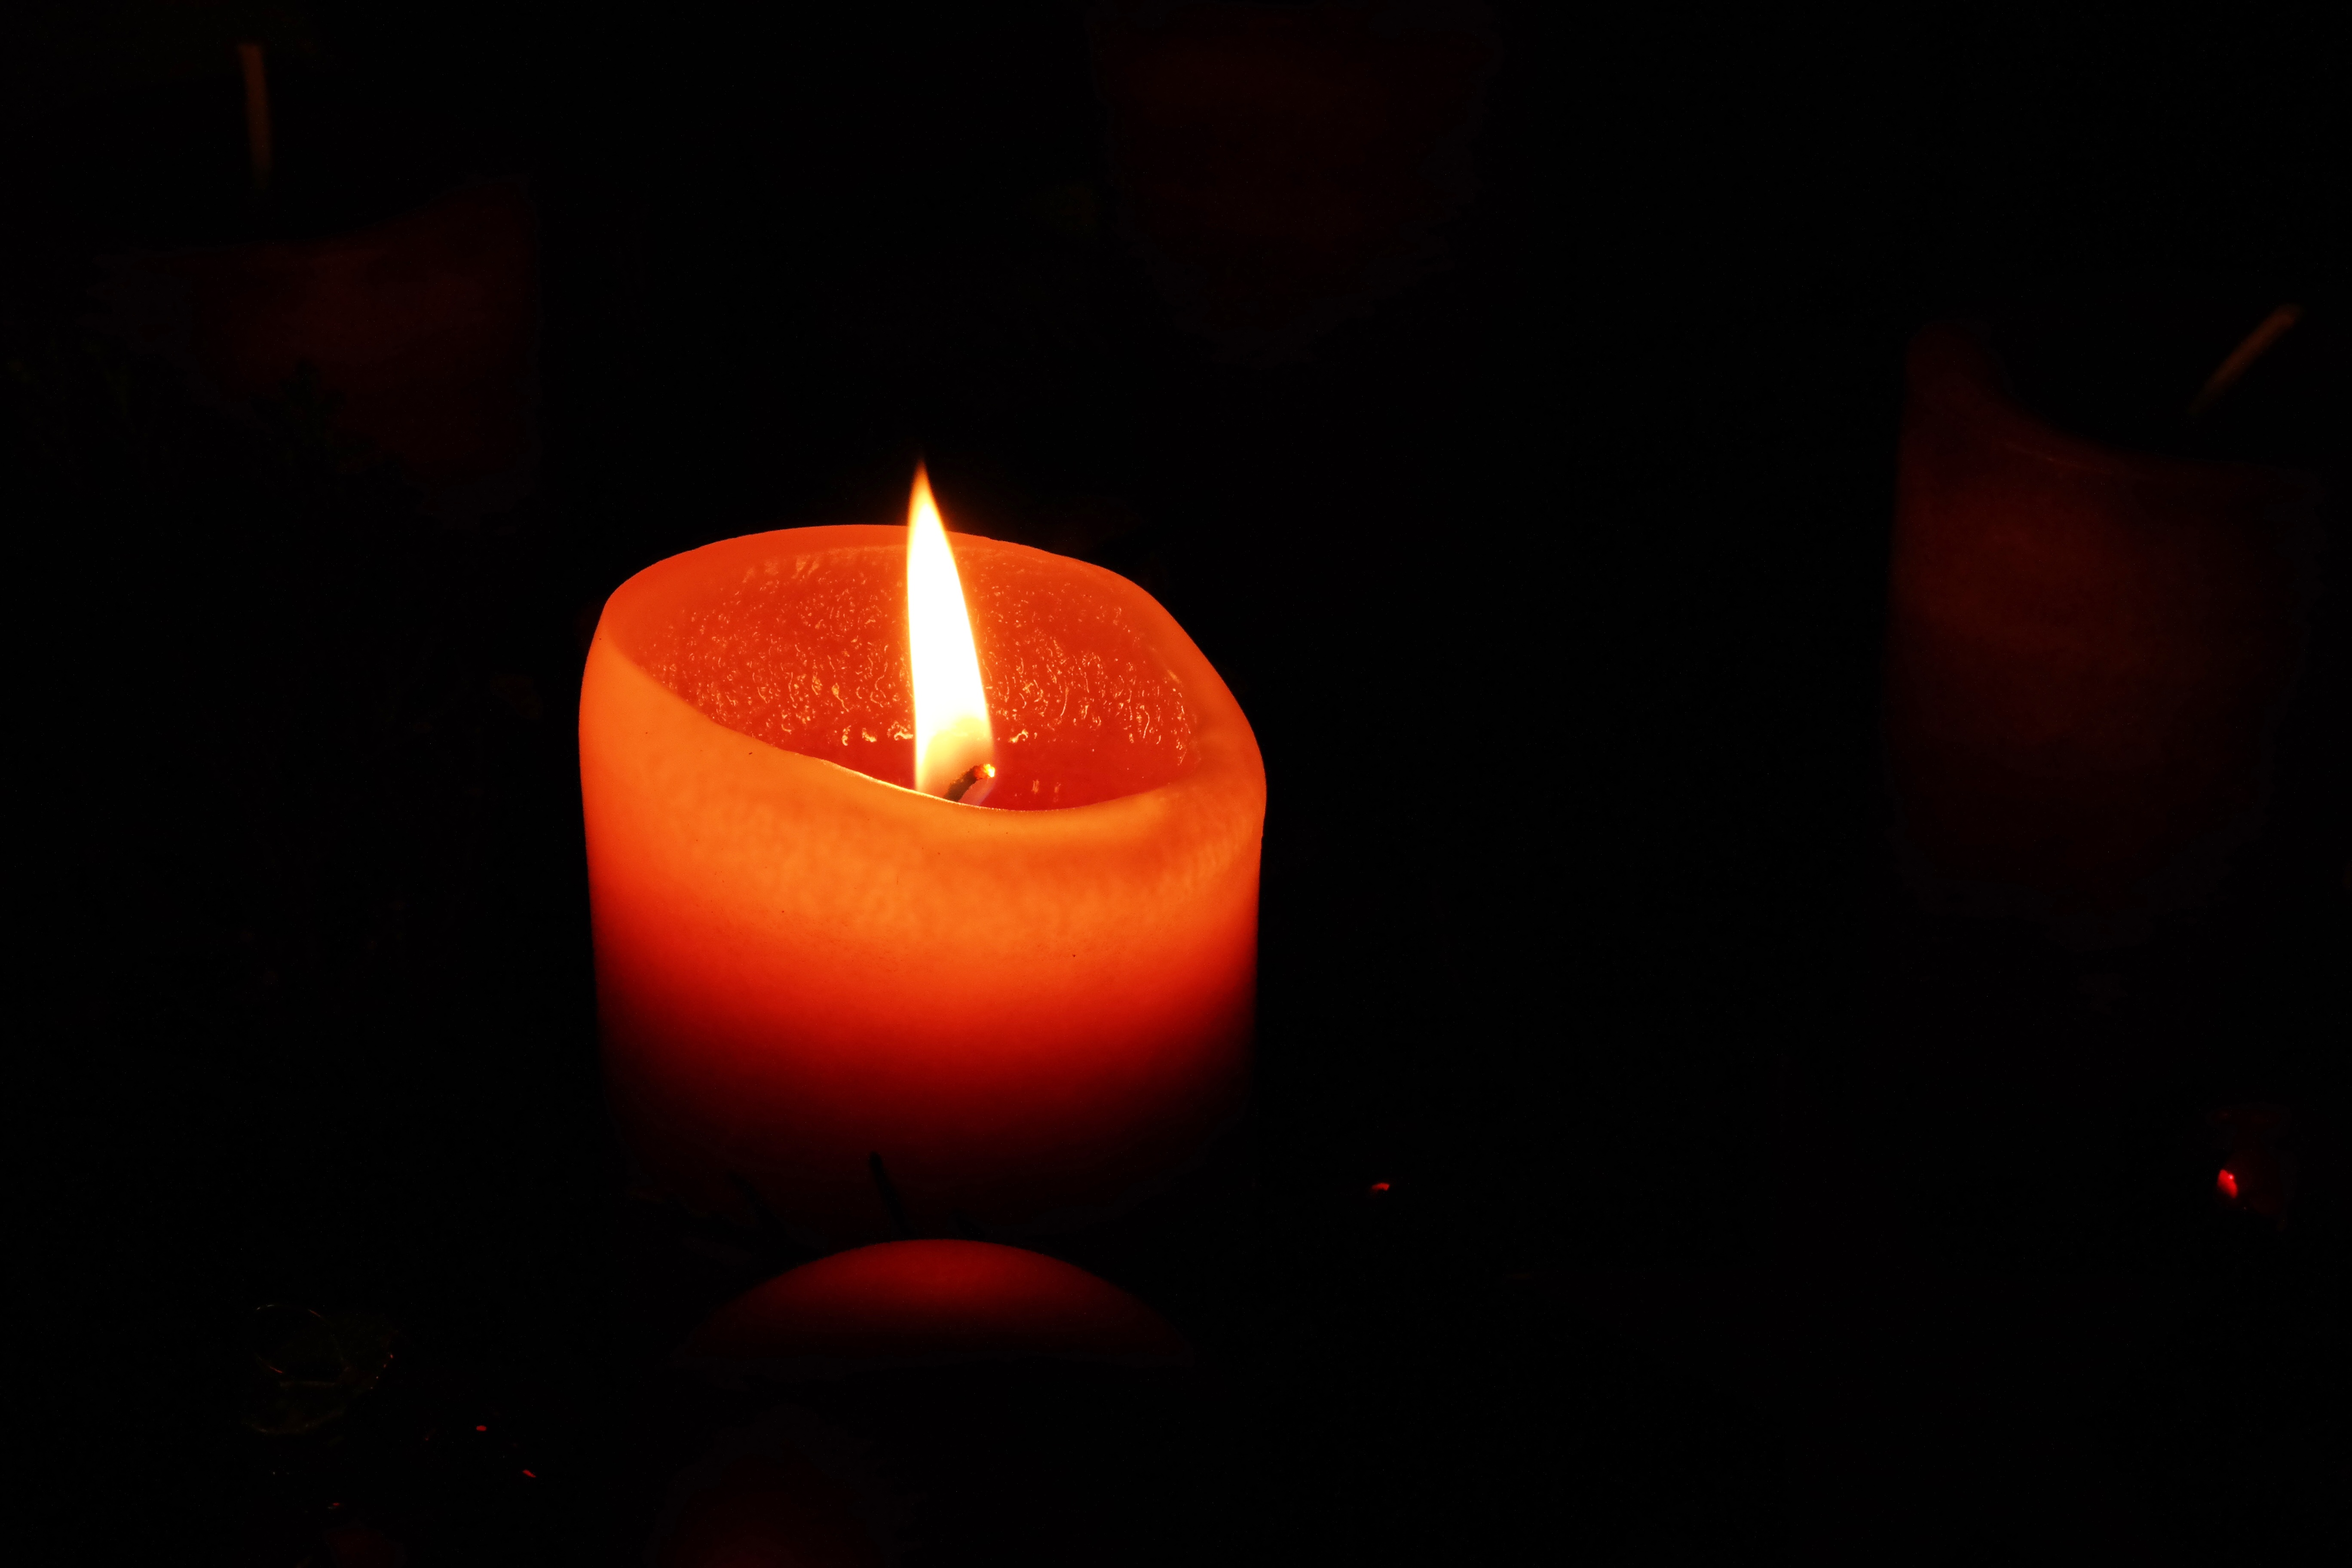
light, flower, petal, orange, red, flame, romantic, darkness, candle, christmas, lighting, decor, deco, burn, arrangement, advent, holly, contemplative, christmas bauble, december, candlelight, candle flame, festive decorations, wax candle, advent wreath, meditative, macro photography